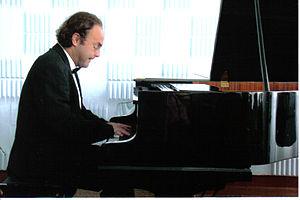
Jonathan Powell est un pianiste et compositeur autodidacte britannique. Il fait partie des rares pianistes à avoir enregistré, sur le label Altarus Records, la musique de Sorabji. Jonathan Powell a collaboré au Grove Dictionary of Music and Musicians.